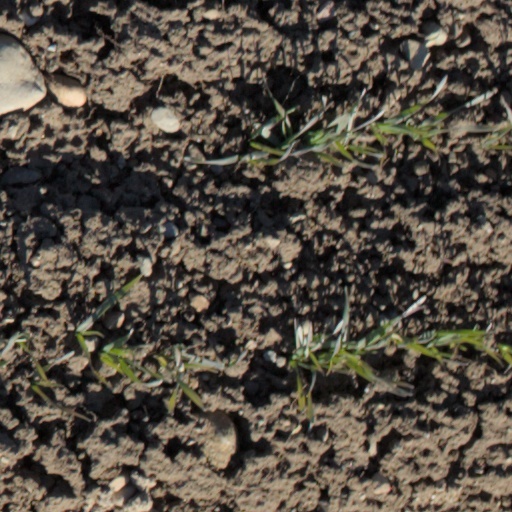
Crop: wheat